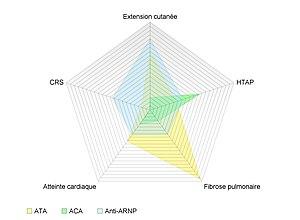
Les ATA (en jaune)
La sclérodermie systémique ou sclérodermie systémique progressive ou « sclérose systémique », est l'une des diverses formes de sclérodermies. C'est une affection disséminée du tissu conjonctif, entrant dans le groupe des connectivites. Elle est caractérisée par une fibrose cutanée et vasculaire pouvant conduire à une défaillances d'organes vitaux. Il s'agit d'une maladie rare qui fait partie des maladies orphelines.